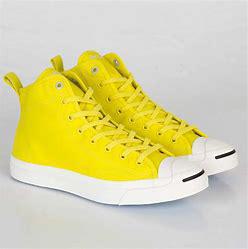
Brand: Converse
Model: Jack Purcell